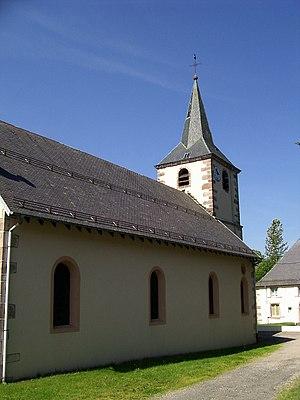
L'église Saint-Blaise à Rochesson
Rochesson est une commune française de moyenne montagne située dans le département des Vosges, en région Grand Est. Elle fait partie de la Communauté de communes des Hautes Vosges.